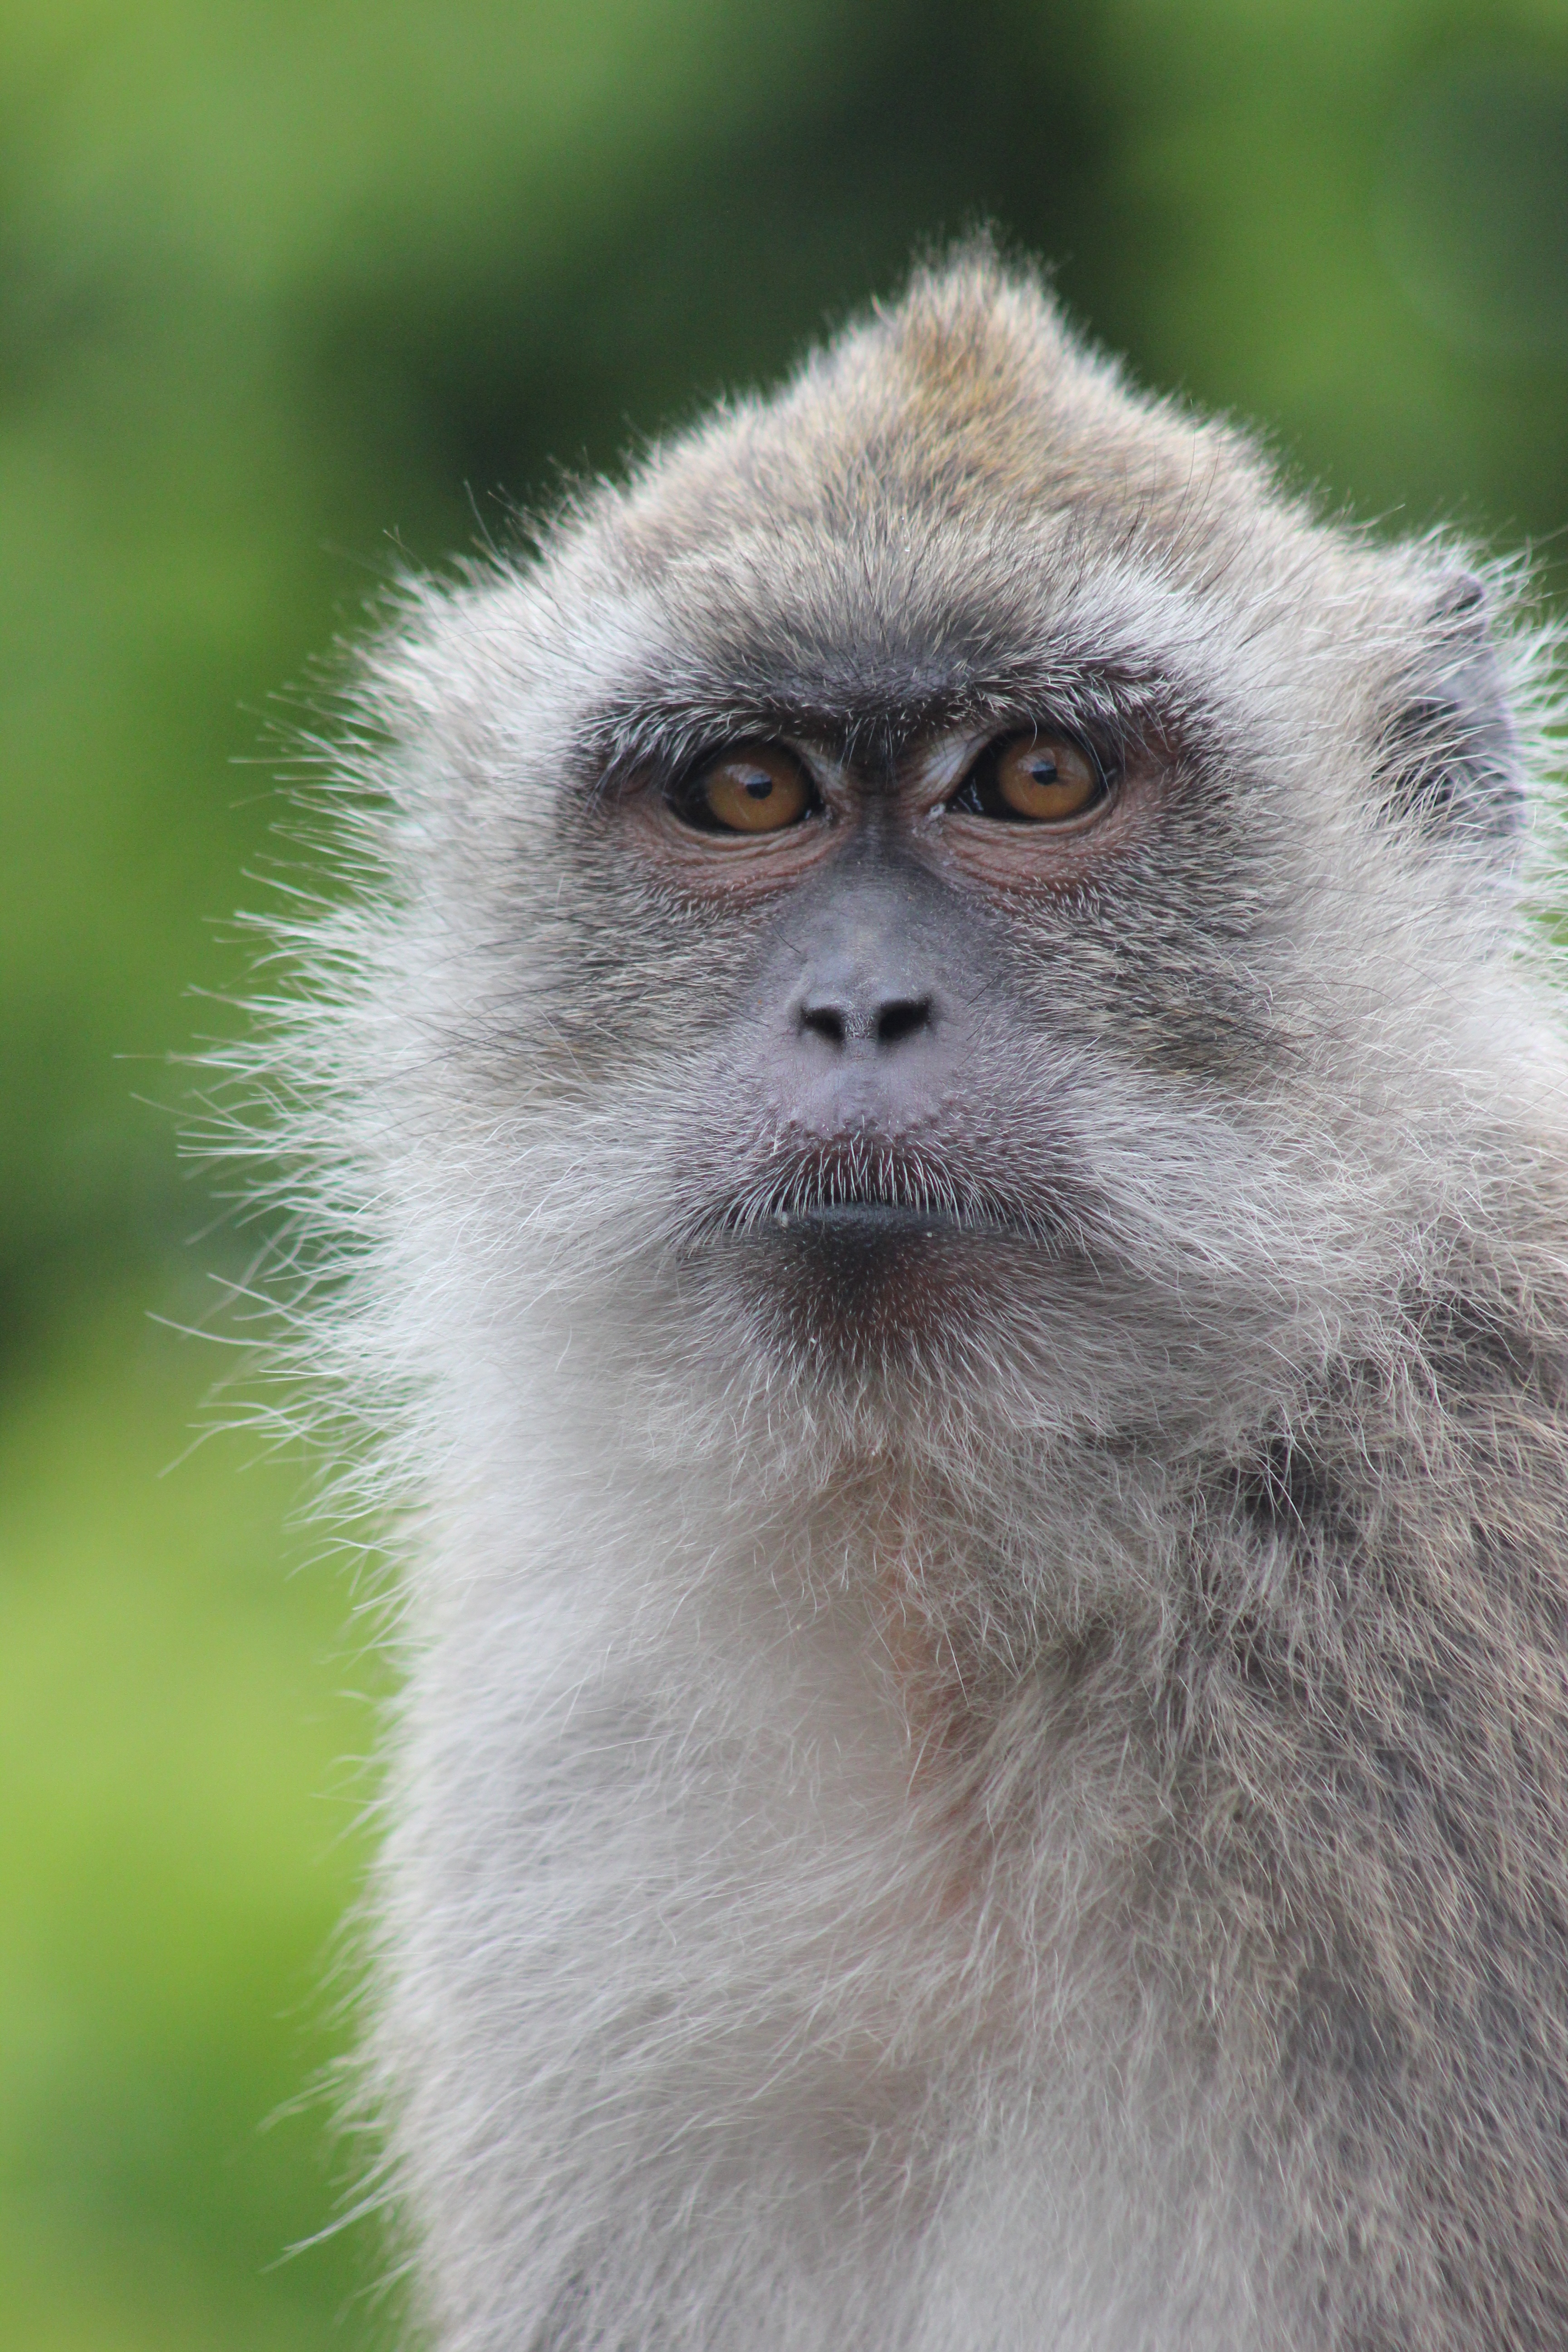
mammal, vertebrate, macaque, primate, fauna, wildlife, old world monkey, new world monkey